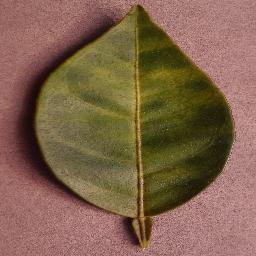
Label: Orange___Haunglongbing_(Citrus_greening)